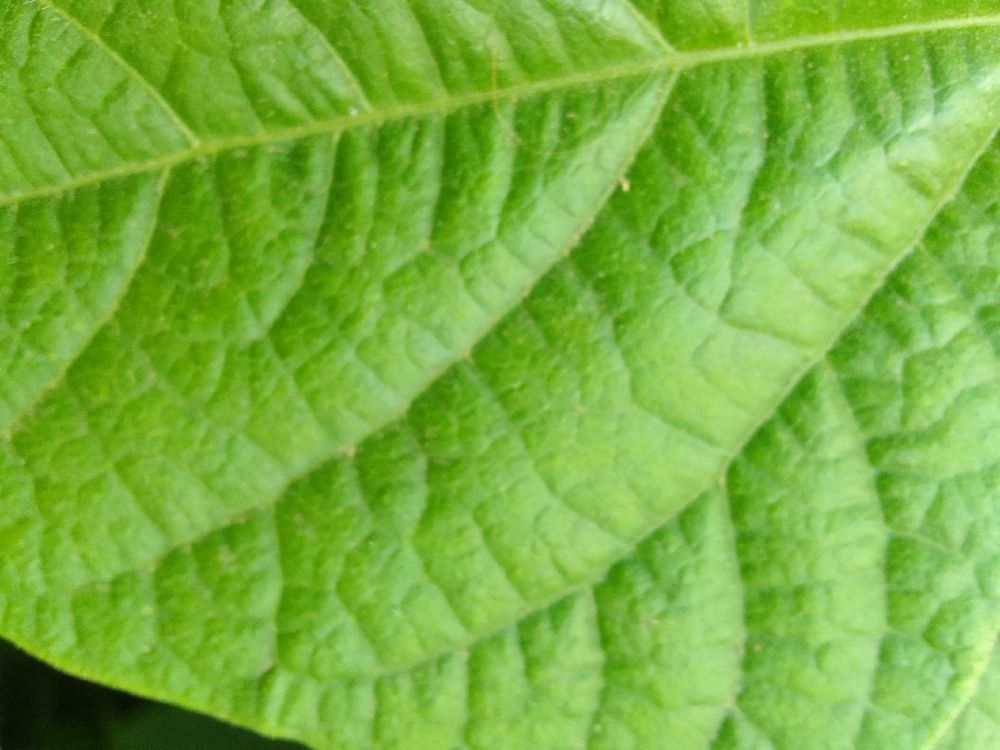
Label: healthy